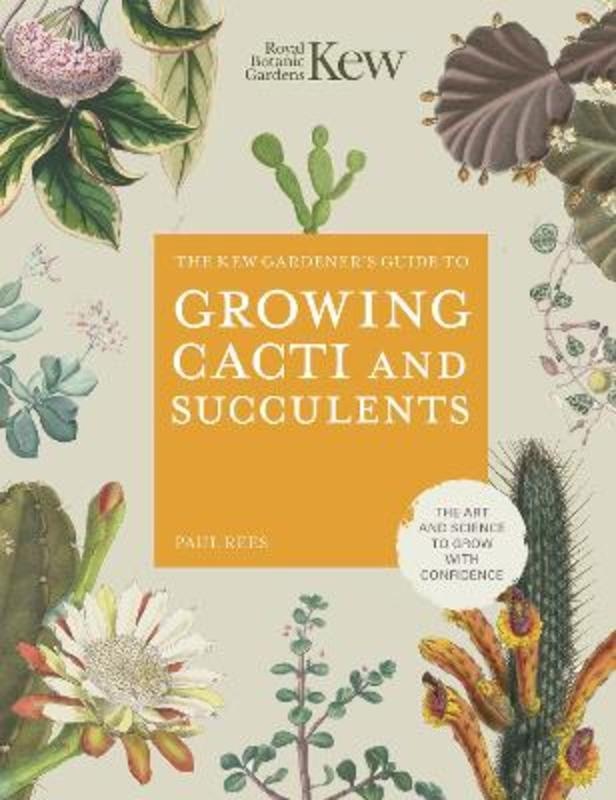
The Kew Gardener's Guide to Growing Cacti and Succulents : Volume 10
This inspirational book from Kew Gardens cacti and succulents expert is the perfect guide to growing and maintaining a wide variety of these fascinating plants. Indoors or outside, in the smallest spaces or as features in large gardens, succulents and cacti are popular in homes and gardens all across the world, regardless of climate. They're resilient, beautiful and easy to care for as long as you're armed with the right knowledge. Packed with information and inspiration, and with the guiding authority and expertise of the Royal Botanic Gardens, Kew, this book teaches you everything you need to know about 50 specimens of succulents and cacti, from ideal humidity, light and temperature, to maintenance instructions so that your plants can thrive. This book also contains 12 easy-to-follow projects for you to carry out at home, so you can grow a vibrant array of succulents and cacti for your home, whether you are a complete beginner or a keen enthusiast. Combining beautiful botanical illustrations and practical advice, The Kew Gardener's Guide to Growing Succulents and Cacti is the definitive introduction to growing these wonderful plants. This book is from the Kew Experts series, in which the top gardeners and botanical scientists from Royal Botanic Kew Gardens offer up advice and information as well as suggesting handy projects on a range of gardening topics. Other titles include: Companion to Medicinal Plants, Guide to Growing Bulbs, Guide to Growing Fruit, Guide to Growing Orchids, Guide to Growing Herbs, Guide to Growing Roses, Guide to Growing Trees, Guide to Growing Vegetables and Guide to Growing House Plants.
Brand: ROYAL BOTANIC GARDENS KEW
Category: Food, Beverages & Tobacco > Food Items > Fruits & Vegetables > Fresh & Frozen Vegetables > Cactus Leaves